1927 Isle of Man TT

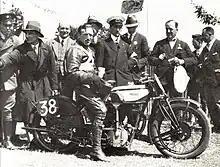
Alec Bennett and his Norton, pictured after winning the Senior TT.

The 1927 Isle of Man Tourist Trophy saw more changes occur with a fatal accident during practice to Archie Birkin, a brother to Tim Birkin of the Bentley Boys fame. The corner in Kirk Michael where the accident occurred was renamed Birkins Bend and from 1928 practice sessions were held on closed-roads. In the 1927 Junior TT Race the retirement of Wal Handley on the last-lap handed the victory to Freddie W Dixon, riding a HRD motorcycle, winning at an average speed of .